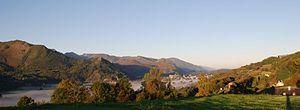
Brumes du matin sur la plaine de Lézignan et la ville de Lourdes au soleil levant par une belle journée d'octobre. Photographie prise depuis Bourréac (Lieu
Bourréac est une commune française située dans le département des Hautes-Pyrénées, en région Occitanie.